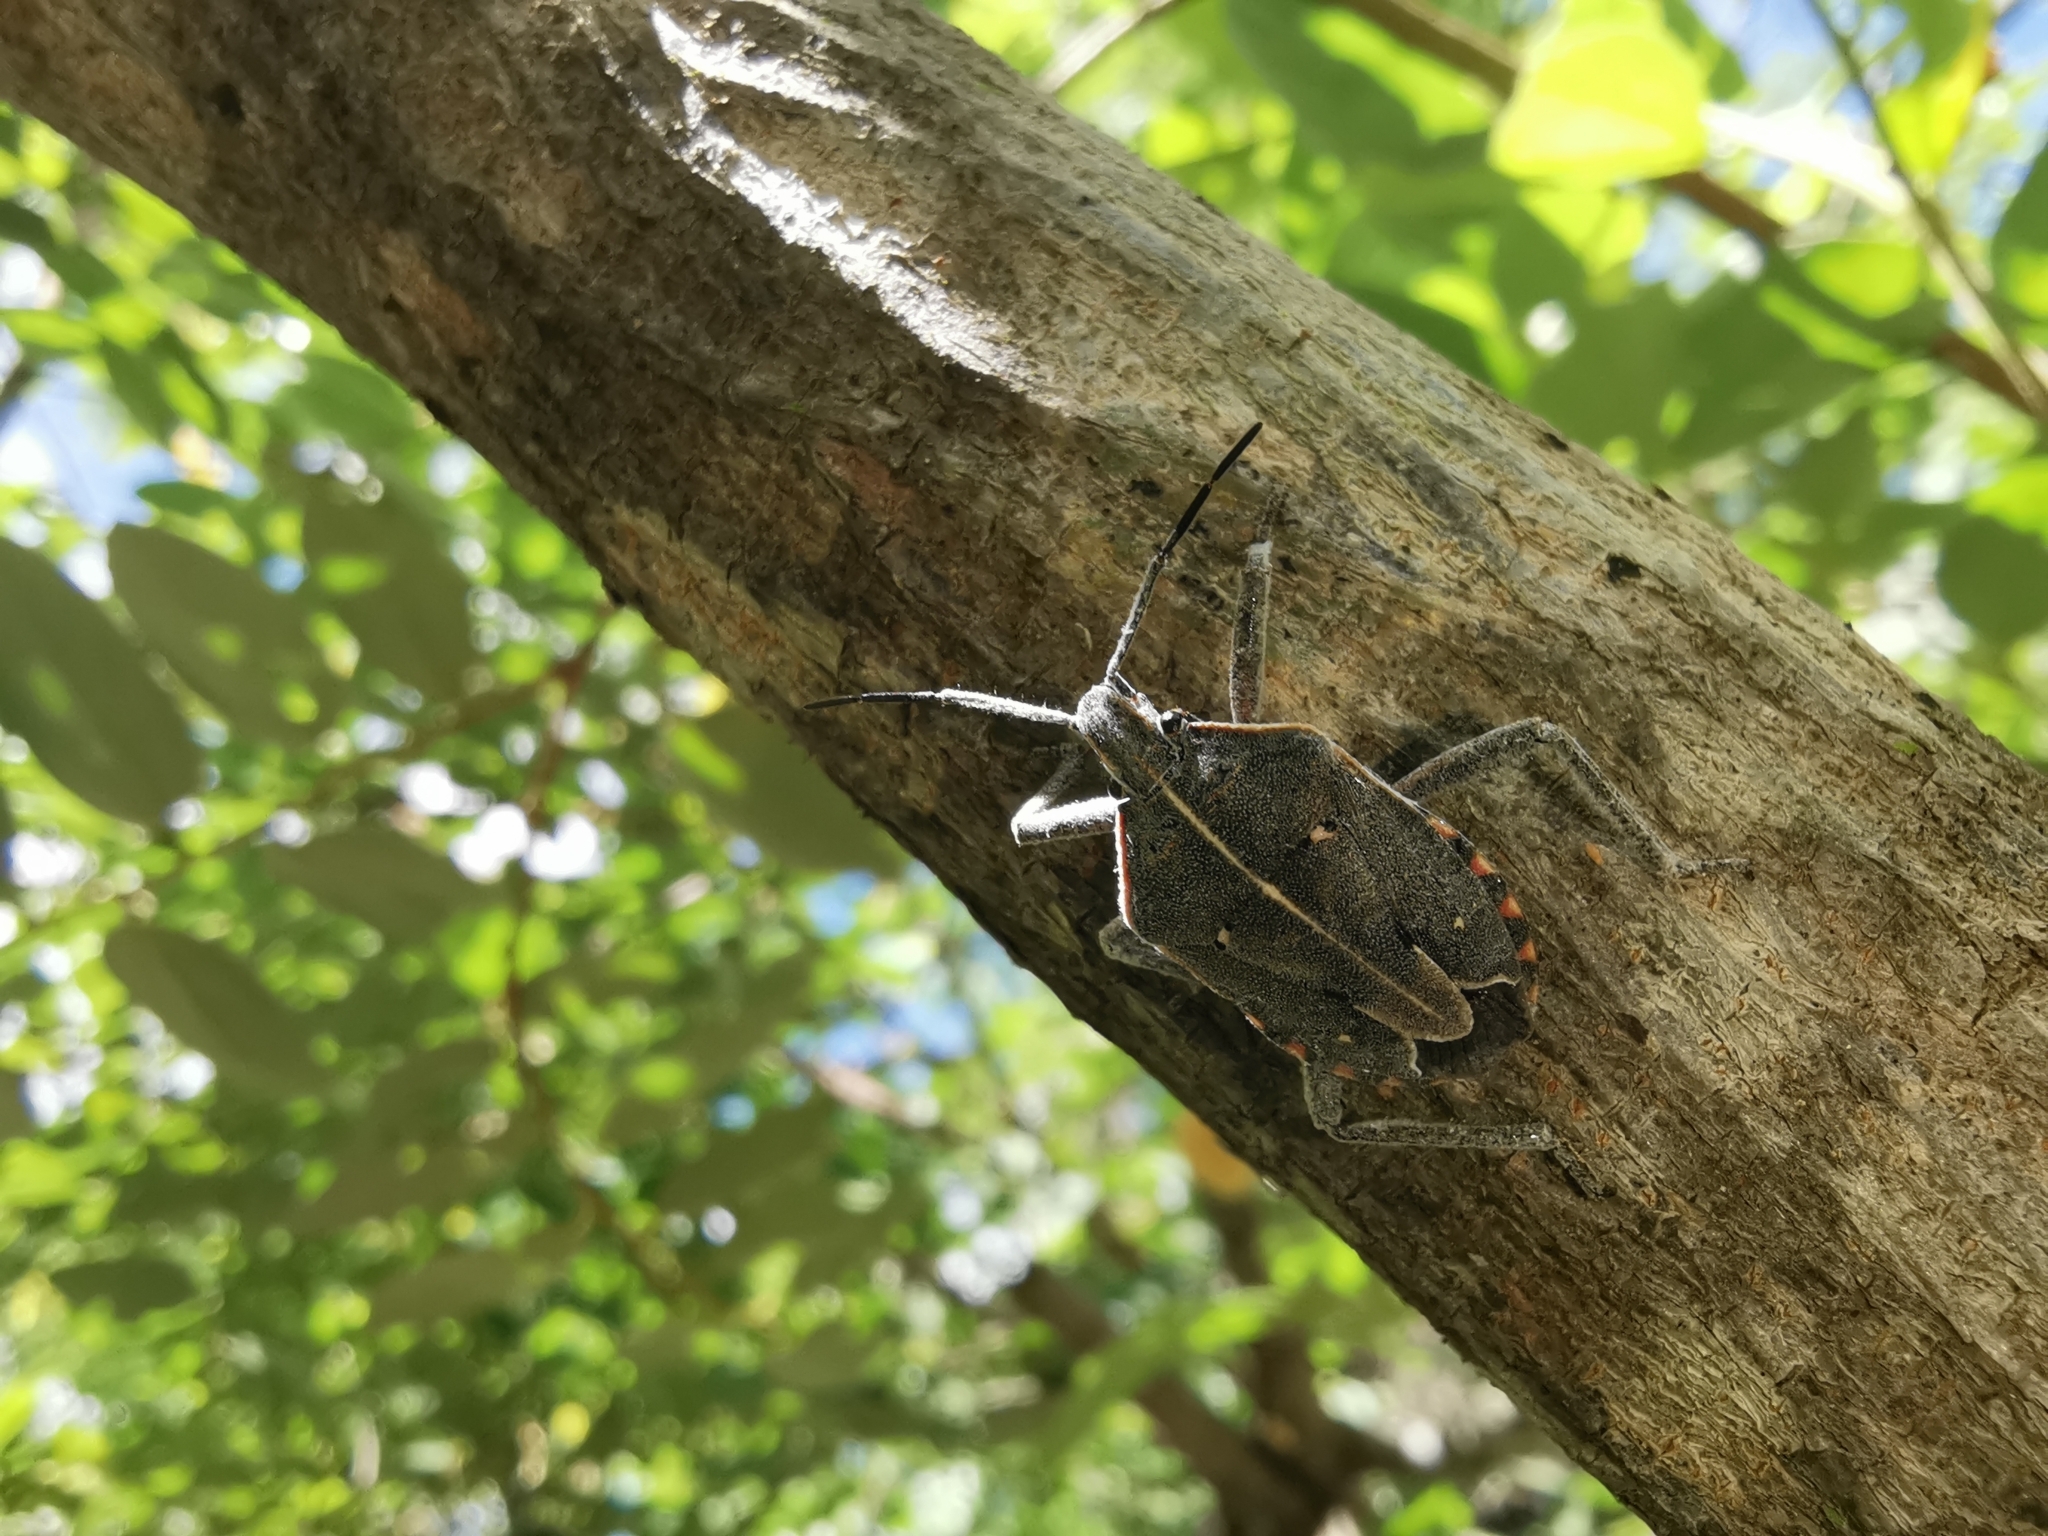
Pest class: stink_bug